Tomb of Shaykh Aminuddin Gabriel

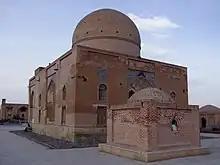

The Tomb of Shaykh Aminuddin Gabriel is a 17th-century Safavid era mausoleum located in the village of Kalkhuran Sheykh in Ardabil, Iran.